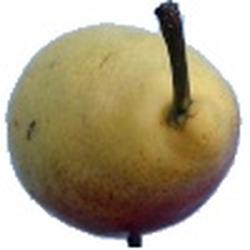
Label: Pear